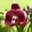
Label: orchid